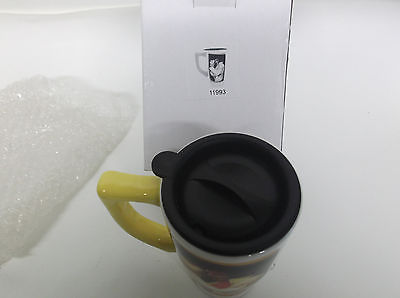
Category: mug